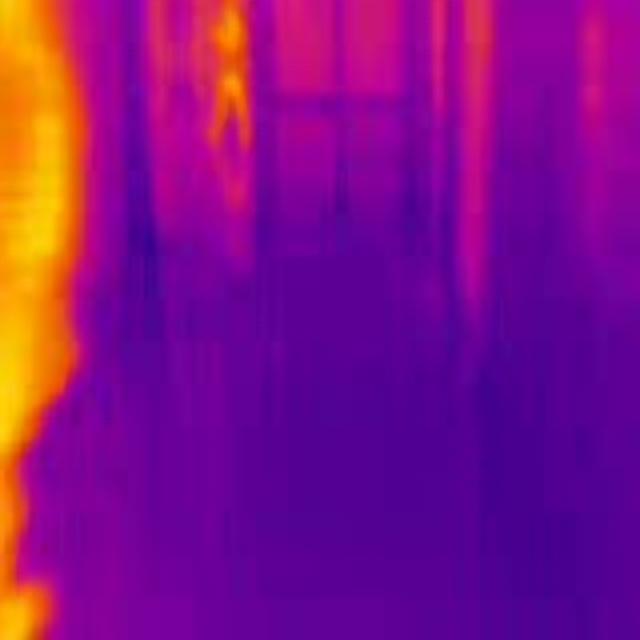
Detected objects:
label: person
label: person